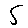
Label: 5